Surge (drink)

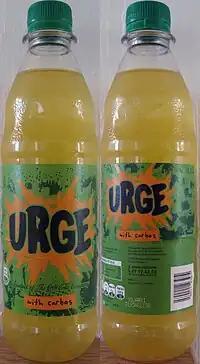
Urge: the Norwegian variant of Surge

Surge, under the name of Urge, was first launched on the Norwegian market as a test product on April 22, 1996. It was first formally unveiled by Coca-Cola on December 16, 1996. Prior to production, its original white paper name was "MDK," or "Mountain Dew Killer", as it was developed to converge with Mello Yello as a means of slowing Mountain Dew growth. Coke's attempts to draw users away with divergent products like OK Soda or with similar ones like Mello Yello had not succeeded. Surge was intended to improve on Mountain Dew by using maltodextrin for a longer-lasting blast of energy and with bolder, brighter presentation.